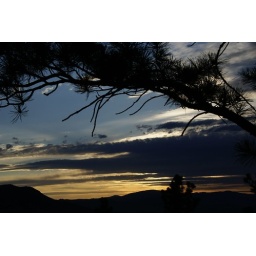
On top of this hill in the back of my house